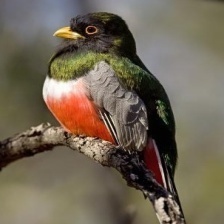
Species: ELEGANT TROGON
Scientific name: TROGON ELEGANS